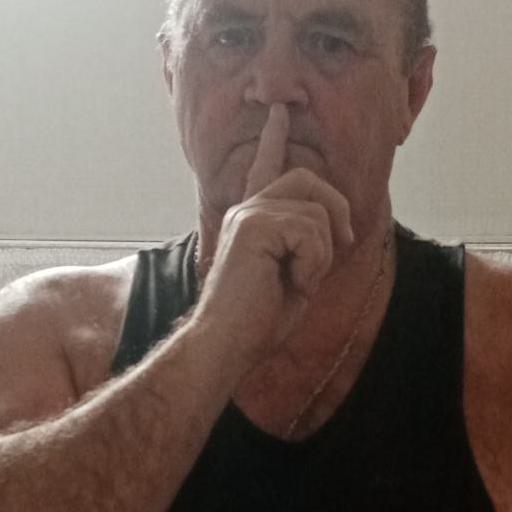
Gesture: mute